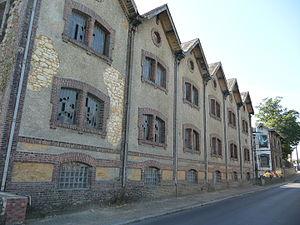
Atelier de fabrication.
L'usine Abadie est une ancienne fabrique de papier à cigarette, fondée en 1866 et fermée en 1975, située au Theil-sur-Huisne, dans le département français de l'Orne. Elle est située à l'entrée du village, route de Ceton, le long de l'Huisne.